Bash at the Brewery 1

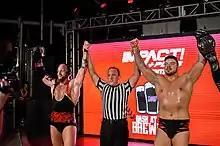
The North after they won the Impact World Tag Team Championship at Bash at the Brewery

Next, Jordynne Grace took on Havok. Grace applied a sleeper hold on Havok outside the ring and Su Yung attacked Grace until Rosemary made the save, which led to it becoming a tag team match pitting Rosemary and Grace against Yung and Havok. Grace knocked out Havok with a suicide dive outside the ring, allowing Rosemary to hit a spear to Yung for the win.